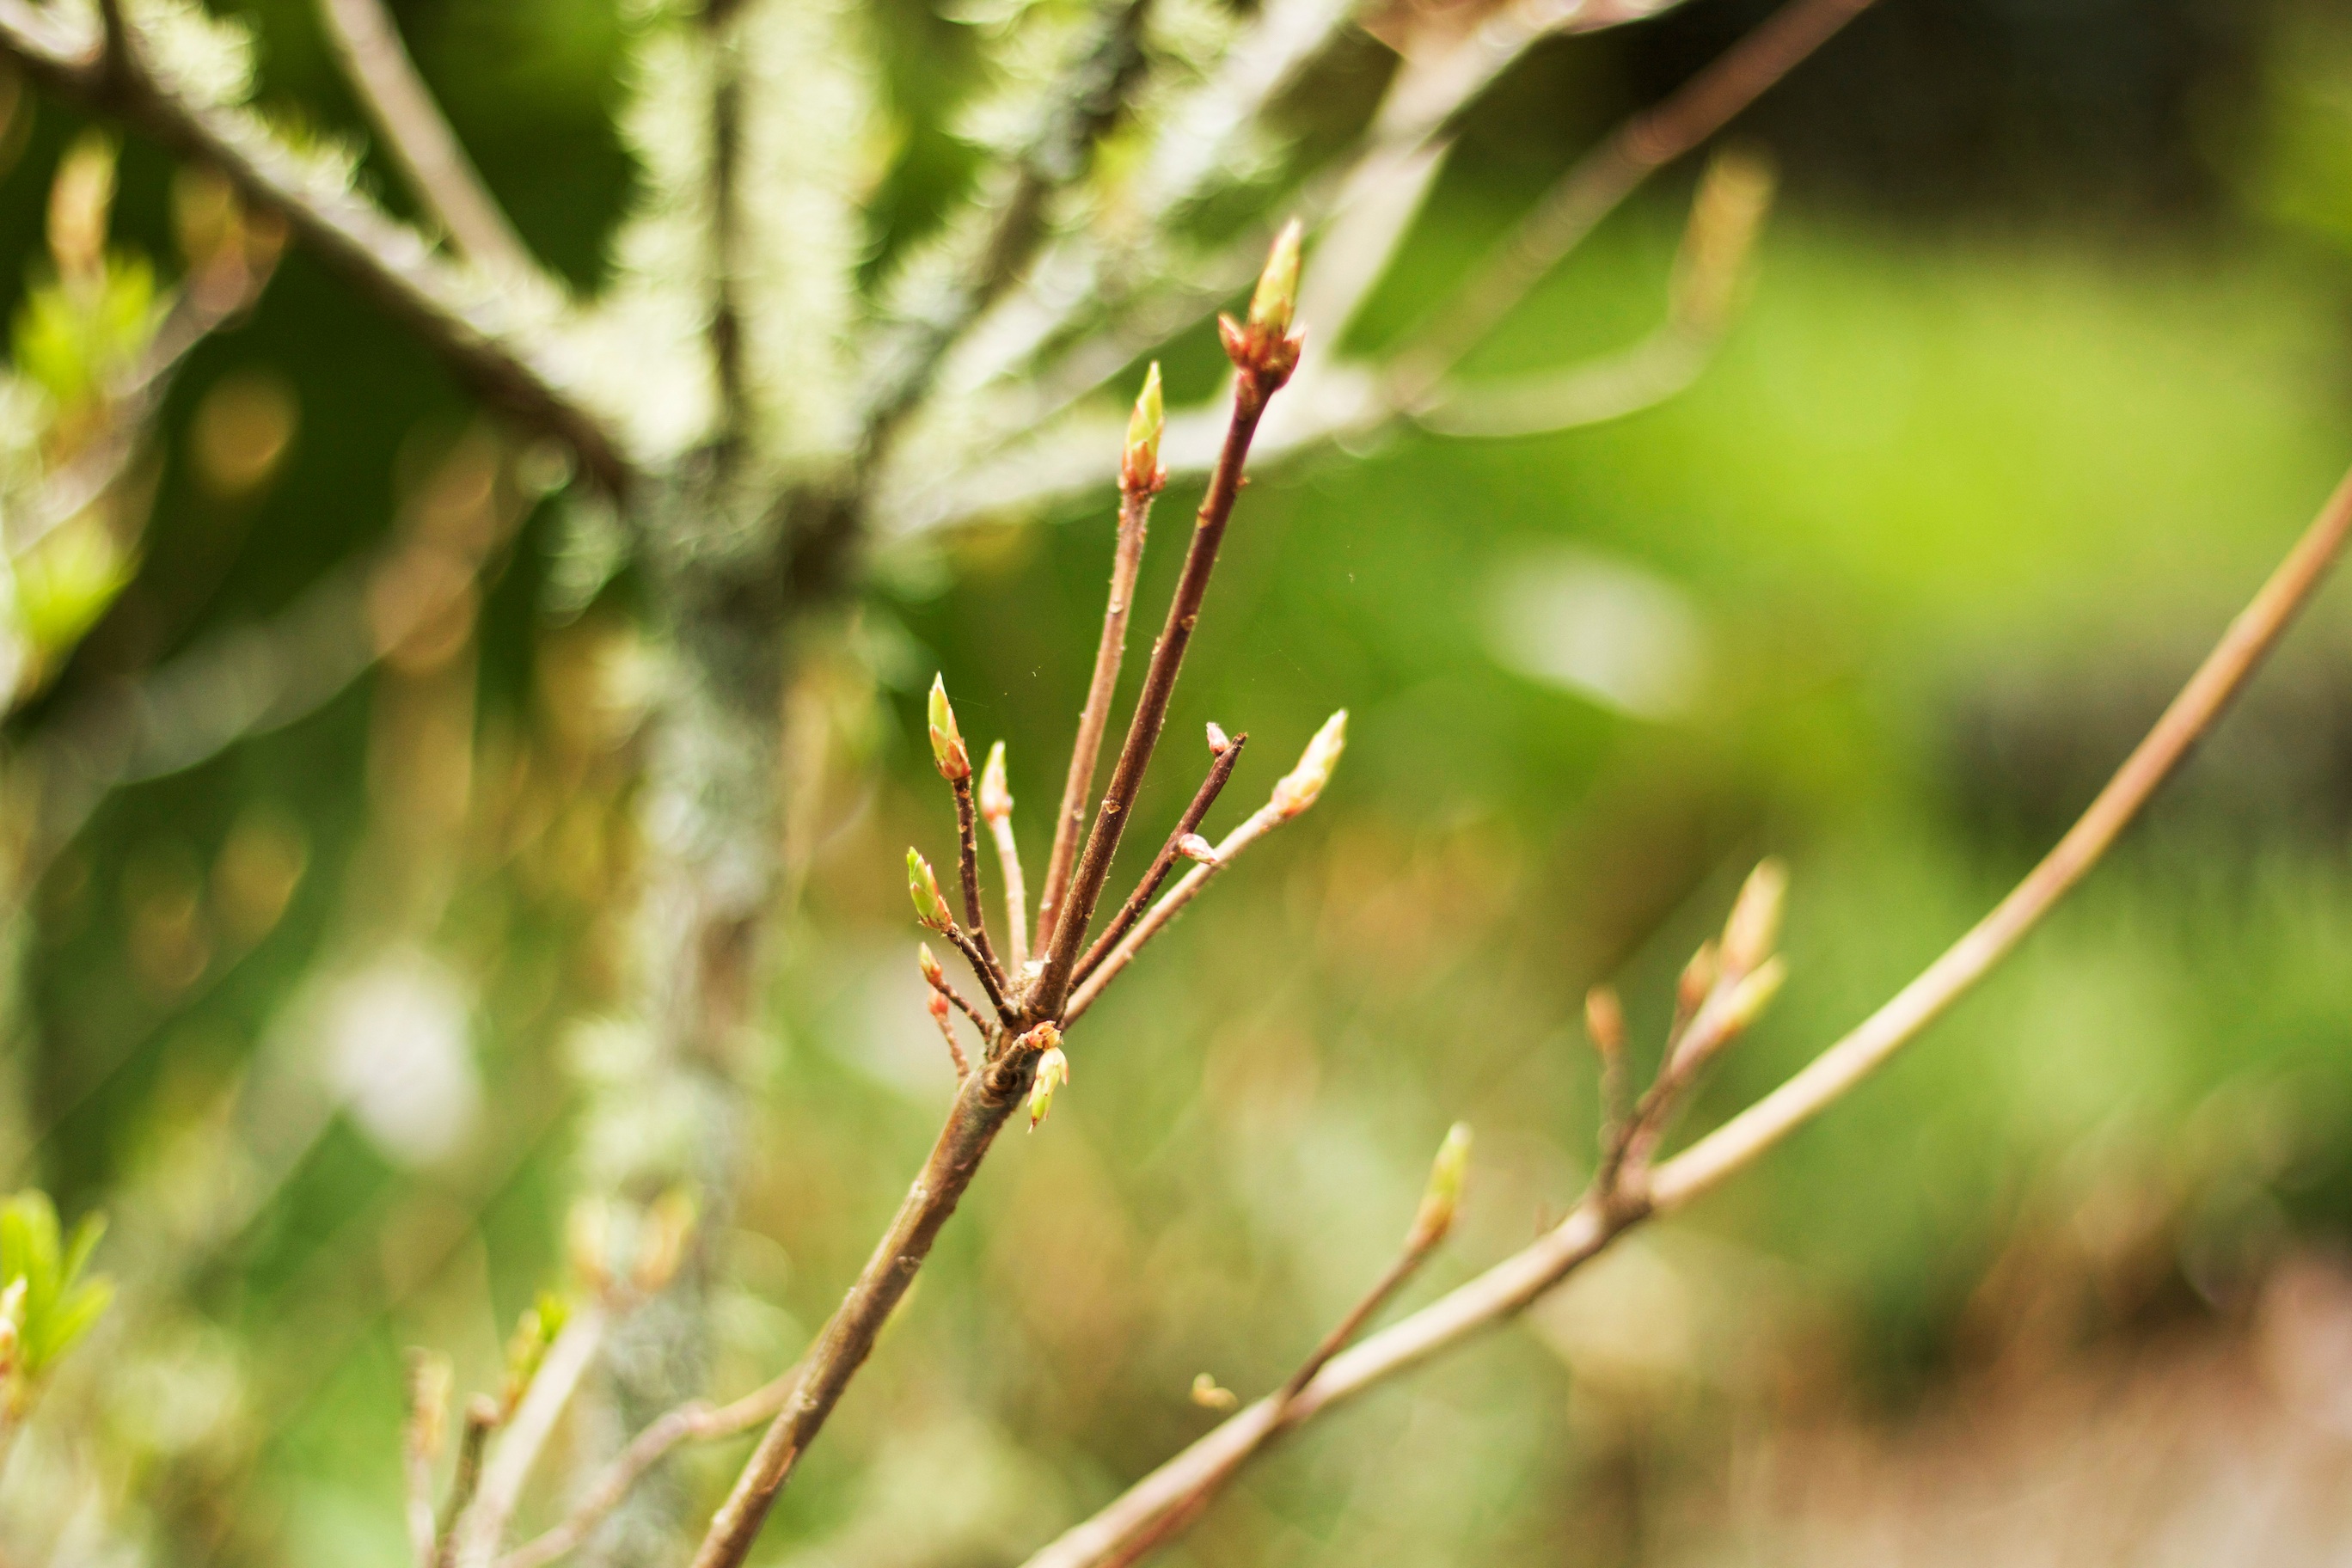
tree, nature, forest, grass, branch, plant, sunlight, leaf, flower, wildlife, green, autumn, botany, flora, fauna, twig, wildflower, close up, shrub, macro photography, flowering plant, grass family, plant stem, woody plant, land plant, thorns spines and prickles